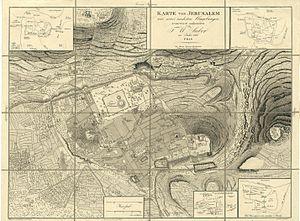
Le Temple de Jérusalem désigne différents édifices religieux construits sur le Mont du Temple dans la Vieille ville de Jérusalem. Dans l'Antiquité, les édifices successifs ont servis de lieu de culte pour les Israélites puis pour les Juifs. Selon la Bible, le premier sanctuaire est construit par les Israélites pour abriter l'Arche d'Alliance. Il est détruit par les armées babyloniennes en 587 av. J.-C. et reconstruit 70 ans plus tard avec l'aide d'Esdras. Il est à nouveau détruit par Rome en 70 ap. J.-C. au cours de la Première guerre judéo-romaine.
La cartographie de Jérusalem est la création, l'édition, le traitement et l'impression de cartes de Jérusalem, depuis l'Antiquité jusqu'à l'essor des techniques modernes d'arpentage. Presque toutes les cartes existantes, connues des spécialistes de l'époque pré-moderne ont été préparées par des cartographes chrétiens pour un public européen chrétien.